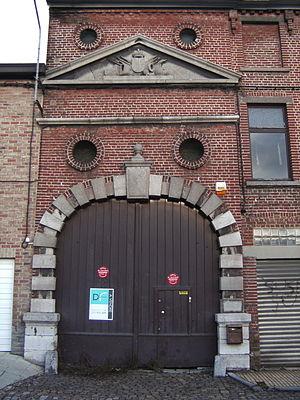
Montignies-sur-Sambre (Charleroi-Belgique) - rue Petite Aise n° 33. Éléments de la Porte de Waterloo ou de la Belle Alliance, anciennes portes des fortifications de Charleroi construites par les Hollandais en 1816. Éléments déplacés lors du démantèlement de la forteresse (1869-1872).
Montignies-sur-Sambre est une section de la ville belge de Charleroi située en Région wallonne dans la province de Hainaut.
La forteresse de Charleroi est une ancienne place forte, située sur la Sambre, qui est à l'origine de la ville de Charleroi, en Belgique. Édifiée par les Espagnols en 1666, elle a été agrandie par les Français, partiellement démantelée au XVIIIᵉ siècle, puis reconstruite par les Néerlandais au début du XIXᵉ siècle, avant d'être démantelée définitivement en 1871.
Cette page regroupe l'ensemble du patrimoine immobilier classé de la ville belge de Charleroi.